1975 Molise regional election

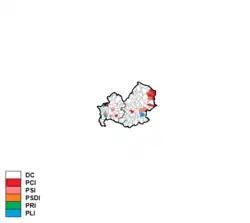
Largest party by municipality

Christian Democracy was by far the largest party, gaining almost than three times the share of vote of the Italian Communist Party, which came distantly second.